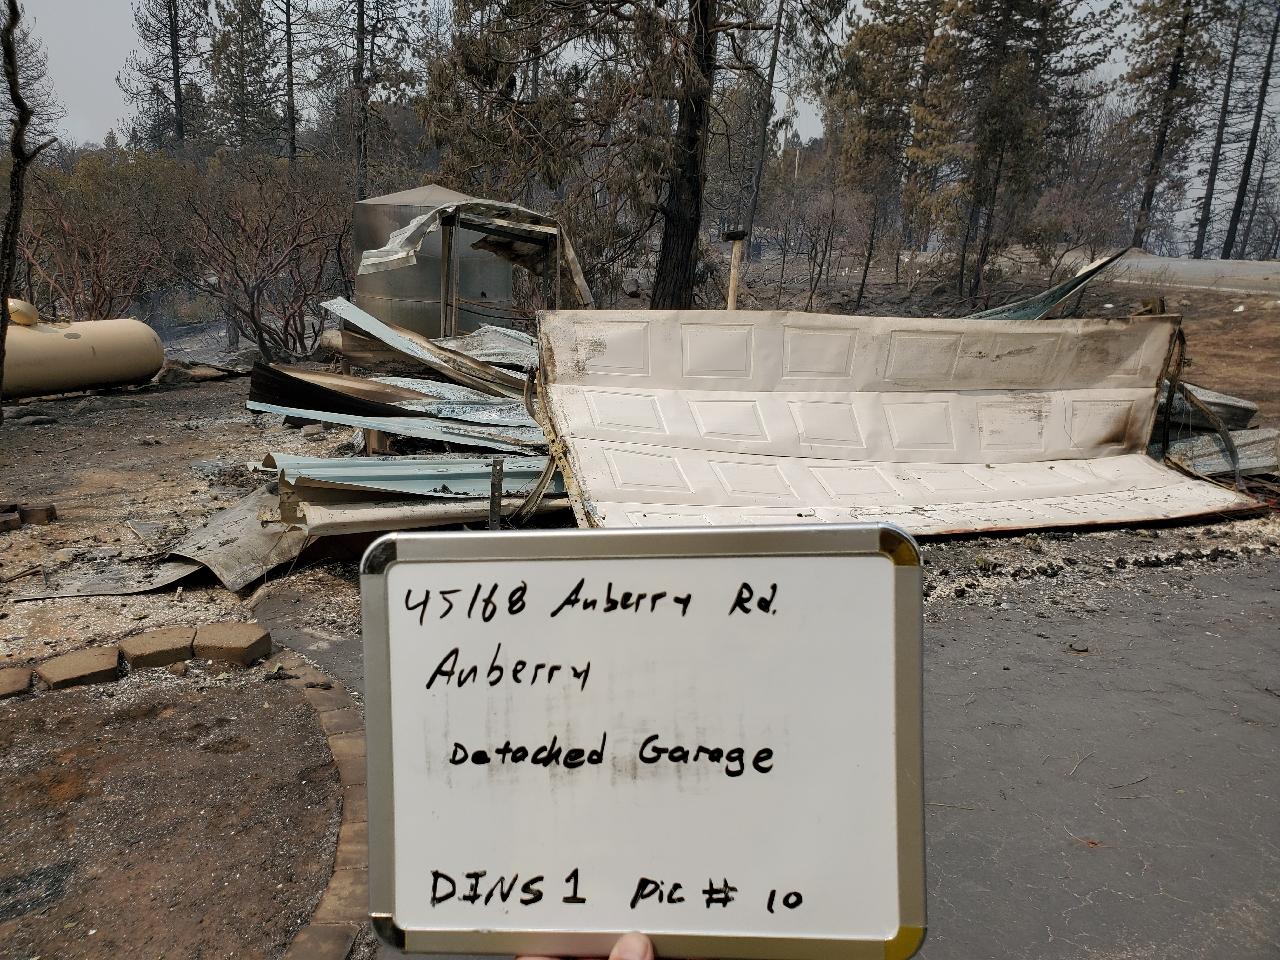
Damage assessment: destroyed